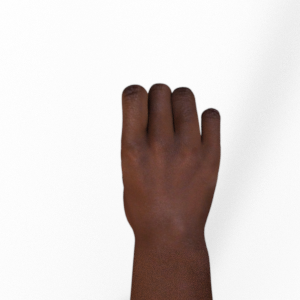
Label: rock